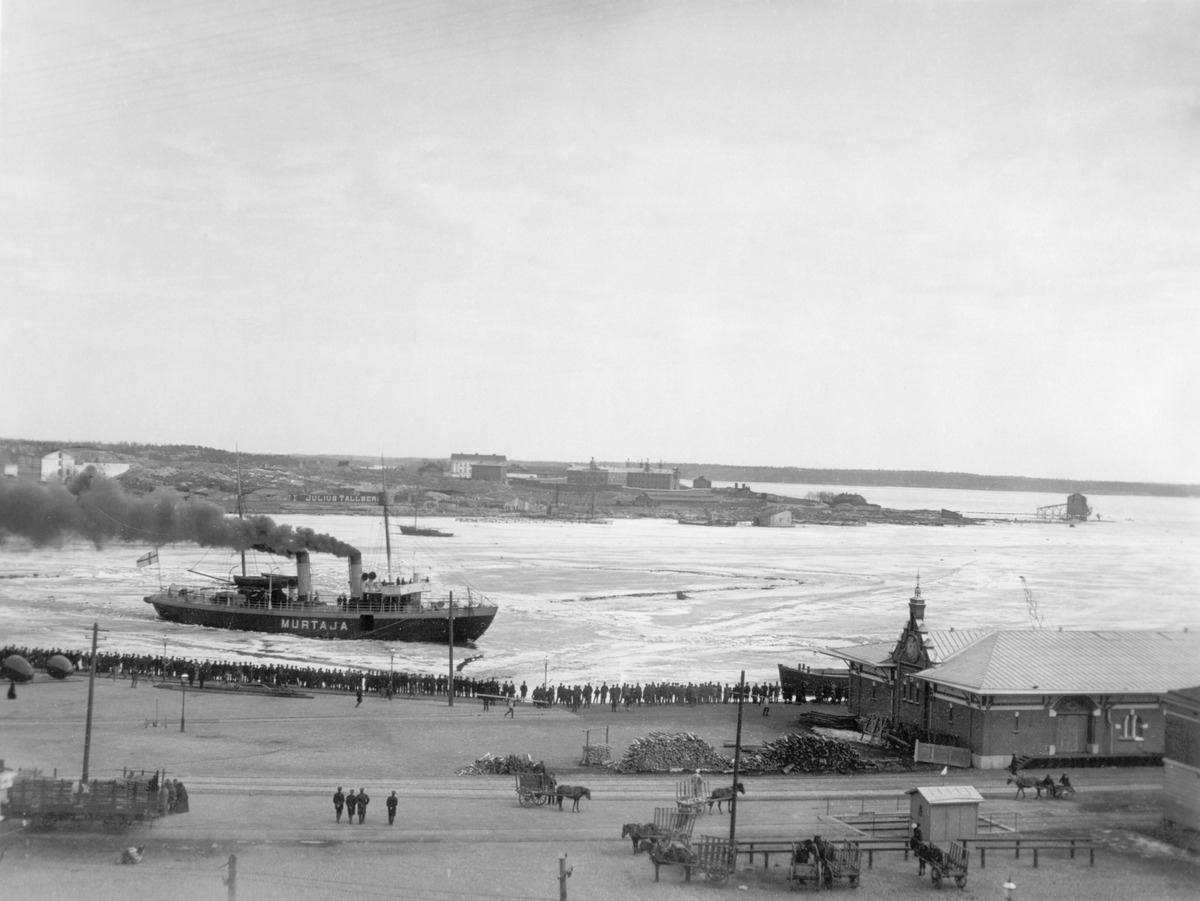
S/s Murtaja Eteläsatamassa
sisällön kuvaus: S/s Murtaja Eteläsatamassa. mustavalkoinen
Kuvaaja: Gestrin, W., valokuvaaja
Ajankohta: kuvausaika 1902
Paikka: Suomi, Uusimaa, Helsinki, Kaartinkaupunki Helsinki, Eteläsatama
Aiheet: satamat, laivat, jäänmurtajat, talvi